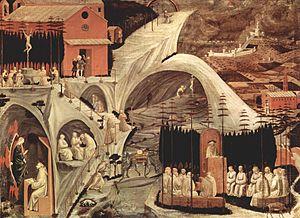
L’oraison silencieuse est une forme de prière silencieuse. Cette manière de prier existe dans le christianisme depuis les origines, même si elle a été particulièrement mise en valeur par les différents ordres monastiques, et théorisée plus récemment par l'Ordre du Carmel, où elle est pratiquée deux heures par jour. Cette prière est présentée comme un temps consacré à s’éveiller à la présence de Dieu dans le cœur du pratiquant, à un dialogue amoureux avec le Christ, avec Dieu, pour atteindre la contemplation divine, et se laisser transformer par Dieu.
Les Pères du désert sont principalement des représentants du clergé régulier et parfois séculier de l'Antiquité tardive qui ont vécu en communauté ou en ermites dans le désert d'Égypte.
Les Apophtegmes des Pères du désert sont un ensemble de préceptes, d'anecdotes et de paroles, attribués aux ermites et aux moines qui peuplèrent les déserts égyptiens au IVᵉ siècle. Les apophtegmes illustrent la vie spirituelle, l'éthique et les principes ascétiques et monastiques des Pères du désert. Transmis oralement en copte, ils furent mis par écrit aux IVᵉ et Vᵉ siècles et compilés en grec dans la première moitié du Vᵉ siècle par Pallade dans son Histoire lausiaque et Théodoret dans son Histoire religieuse. Rufin proposa une traduction latine des apophtegmes dans son Histoire des moines d'Égypte. Les recueils connurent un grand succès et furent traduits dans presque toutes les langues de l'Église ancienne et médiévale, notamment en copte, arménien, amharique et syriaque. Ces textes, qui sont considérés comme un classique de la littérature chrétienne des premiers siècles, nourrirent la spiritualité monastique du christianisme médiéval oriental et occidental.